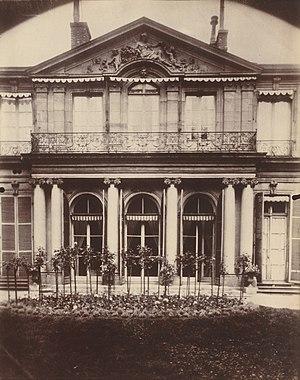
France - Paris - Facade du n°101 de la Rue de Grenelle. This building is en partie classé, en partie inscrit au titre des Monuments Historiques. It is indexed in the Base Mérimée, a database of architectural heritage maintained by the French Ministry of Culture,
Pierre Cailleteau dit « Lassurance » est un architecte français né en 1655 et mort en 1724.
L'hôtel de Rothelin-Charolais, situé à Paris au nᵒ 101 rue de Grenelle, est un hôtel particulier construit vers 1703 pour Philippe d'Orléans, marquis de Rothelin. Il est attribué à Pierre Cailleteau dit Lassurance.
Cet article présente la liste des membres du gouvernement français chargés de l'immigration, de l'intégration ou des réfugiés.